Lassana Diarra

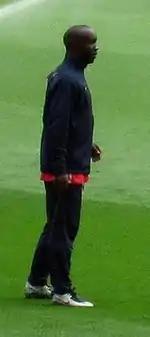
Diarra training during his time at Arsenal.

On 31 August 2007, transfer deadline day, he signed for Arsenal for an undisclosed fee. He was given the number 8 shirt, vacated by the departure of winger Freddie Ljungberg. On his move across London, he cited Gunners manager Arsène Wenger as one of the main reasons for joining the club, along with the style of football played by Arsenal. Wenger had called the young Frenchman a "multi-functional player", and a good addition to the squad. Diarra made his Arsenal debut as a late substitute in the home leg of the 2007–08 Champions League group stage match against Sevilla, and his full debut against Newcastle United in the third round of the League Cup. He then started his first Premier League match for Arsenal against Wigan Athletic on 24 November 2007. With the emergence of defensive midfielder Mathieu Flamini in the Arsenal side, Diarra saw only limited action in the early months of the season. Having expressed concerns that he was not playing enough first team football, Diarra signed for Portsmouth in January 2008 after only five months at Arsenal for an undisclosed fee believed to be around £5.5 million.